Trim, County Meath

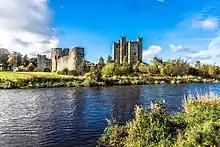
Trim Castle built by Hugh de Lacy

Trim Castle (or King John's Castle) is Ireland's largest Norman castle. It was built in the late 12th century following the Norman invasion of Ireland. Trim and the surrounding lands were granted to Hugh de Lacy, Lord of Meath, a Norman baron. Richard II of England stayed there before being ousted from power. Once a candidate to be the country's capital, the town has also occupied a role as one of the outposts of the Pale, and sessions of the Irish Parliament were sometimes held here, as in 1542. It was also designated by Elizabeth I of England as the planned location for a Protestant Dublin University (known as Trinity College Dublin). However this was revised by Sir Francis Drake, who advocated the case for locating the university in Dublin.